Antero Resources

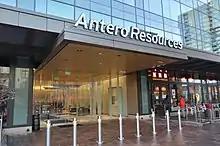
Antero Resources Headquarters in Denver

Antero Resources Corporation is an American company engaged in hydrocarbon exploration. It is organized in Delaware and headquartered in Denver, Colorado. The company's reserves are entirely in the Appalachian Basin (92% were in the Marcellus Shale and 8% were in the Utica Shale) and are extracted using hydraulic fracturing.